Spaceship Earth

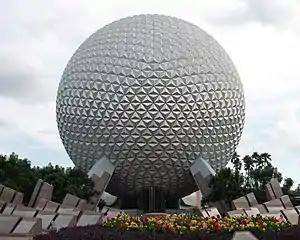
Epcot's Spaceship Earth

Spaceship Earth is the name given to the diameter geodesic sphere that greets visitors at the entrance of Walt Disney World's Epcot theme park. Housed within the sphere is a dark ride that serves to explore the history of communications and promote Epcot's founding principles, "[a] belief and pride in man's ability to shape a world that offers hope to people everywhere." A previous incarnation of the ride, narrated by actor Jeremy Irons and revised in 2008, was explicit in its message: